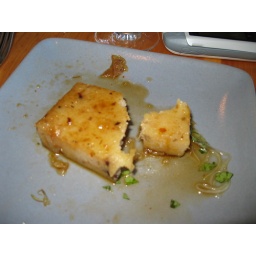
Daikon radish cakes in a sweet brown sauce